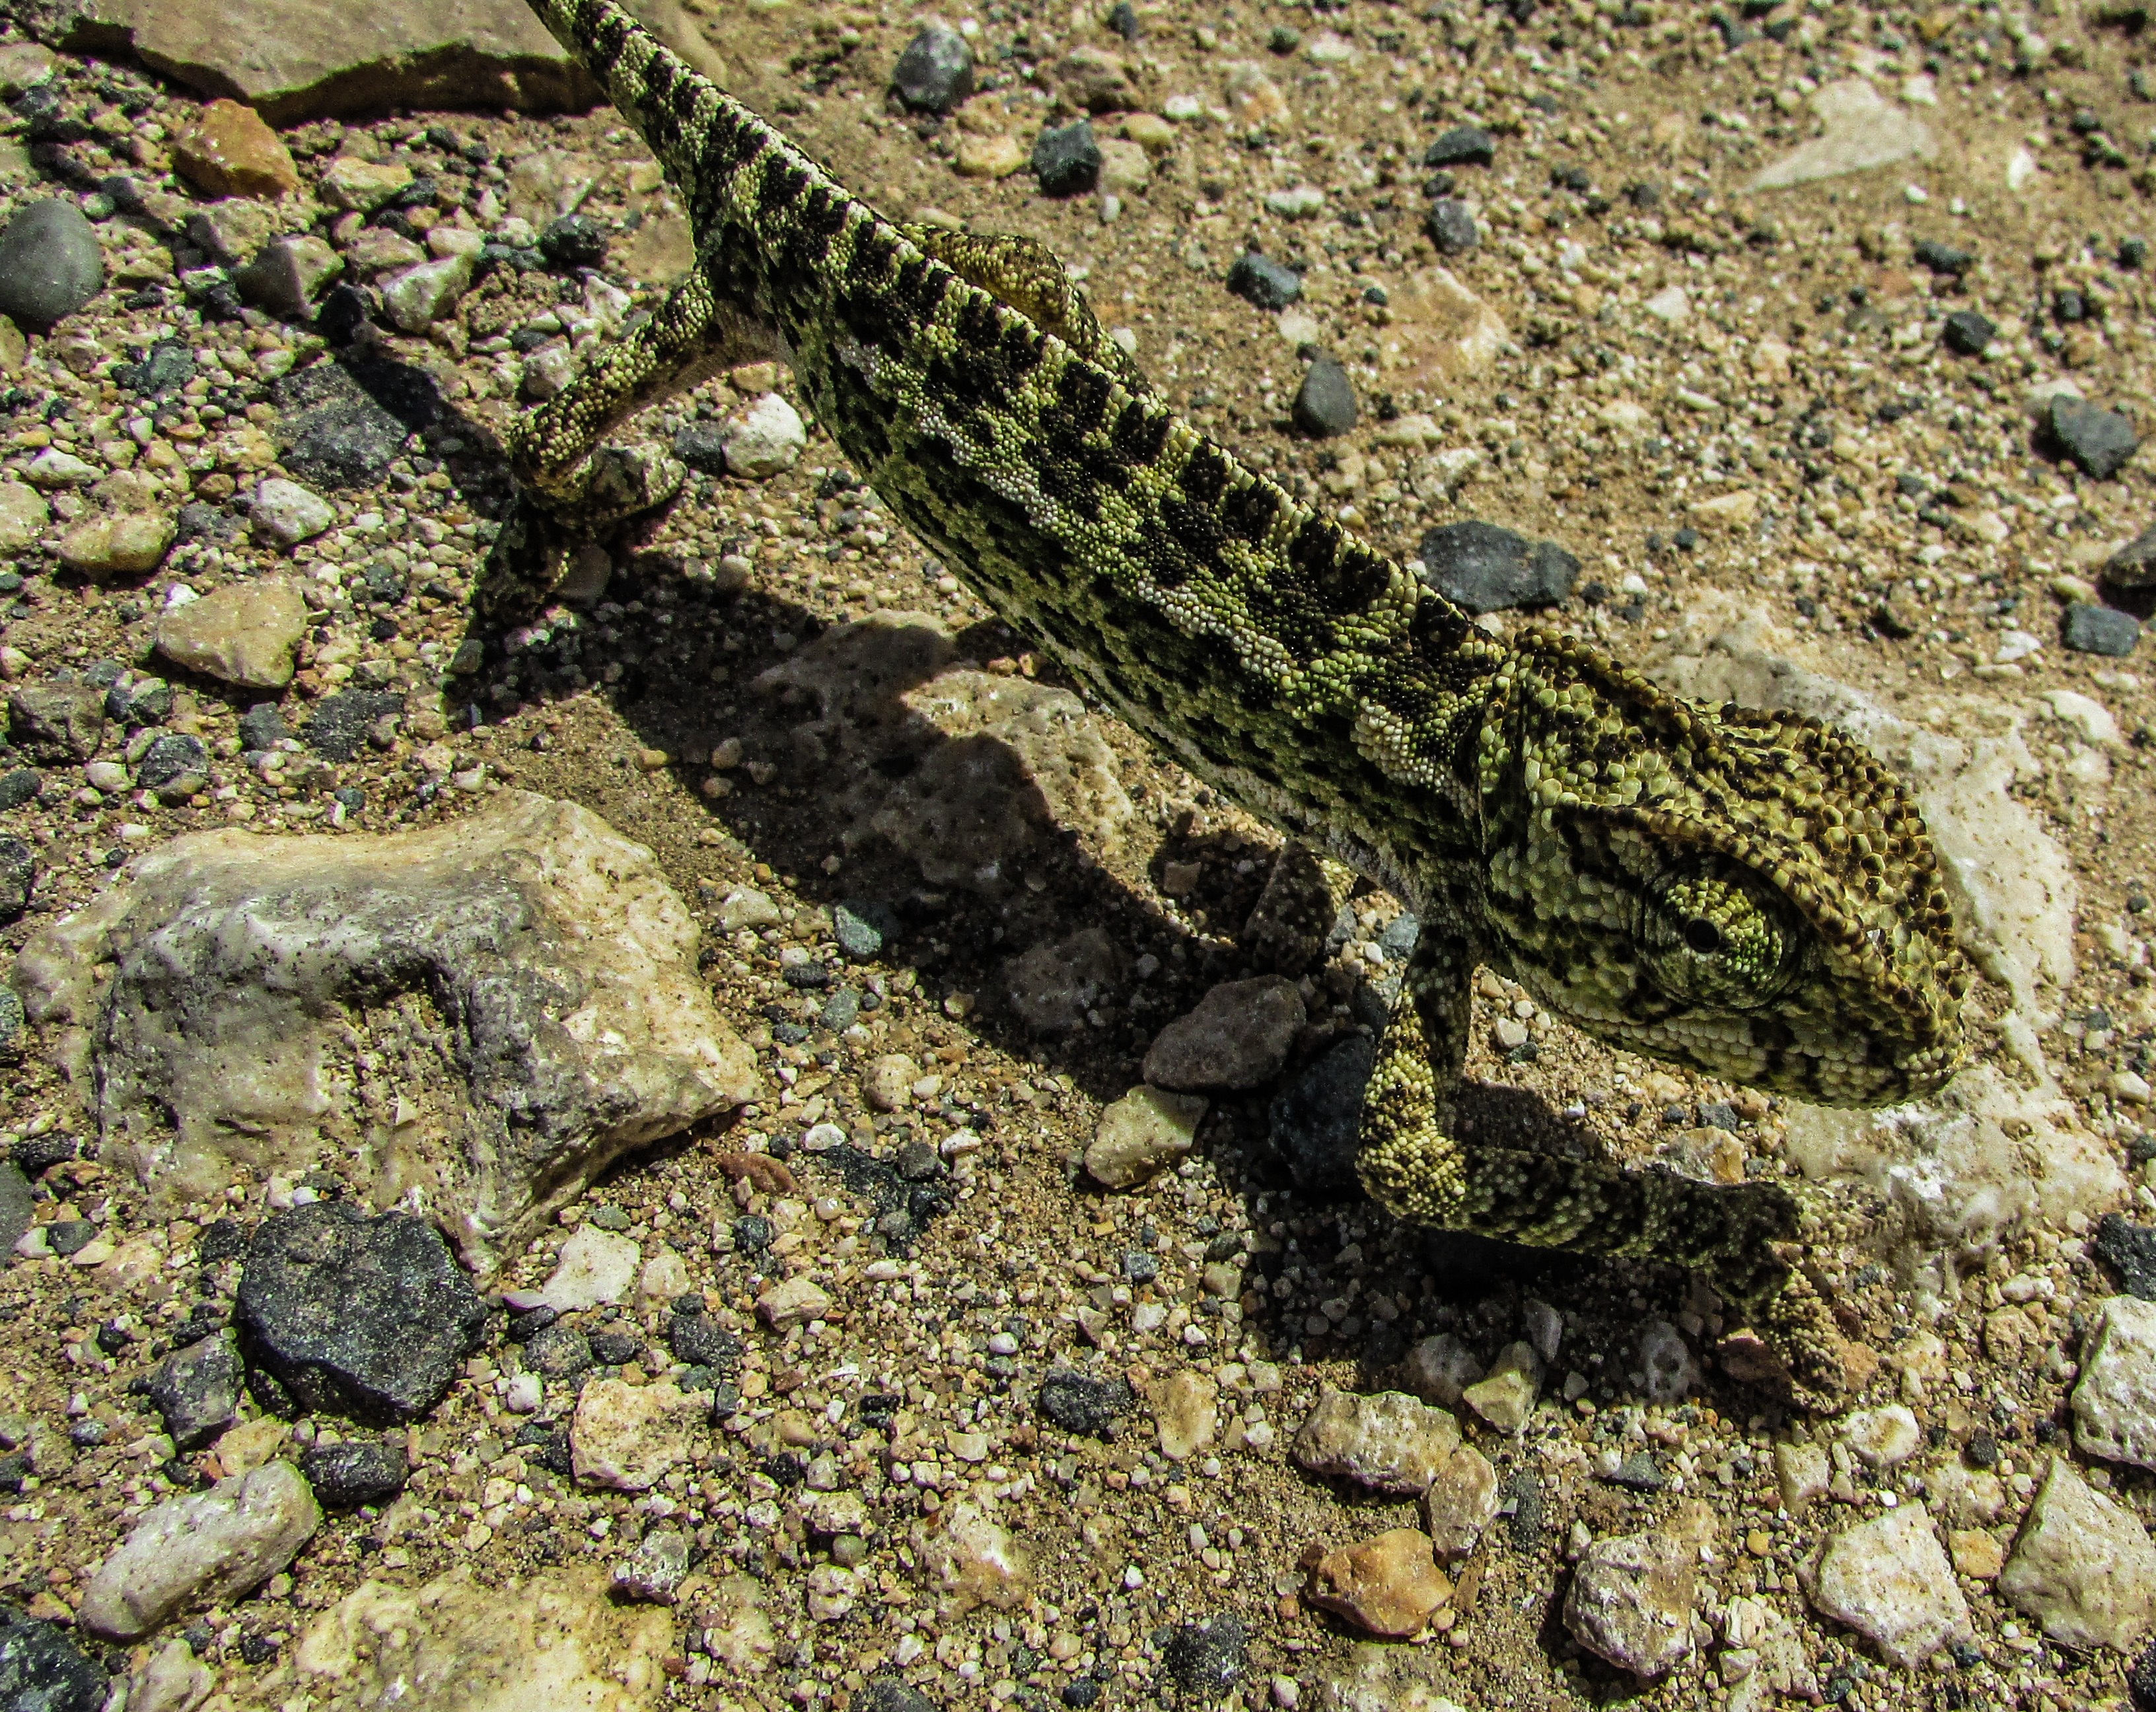
rock, animal, wildlife, green, soil, reptile, fauna, chameleon, geology, cyprus